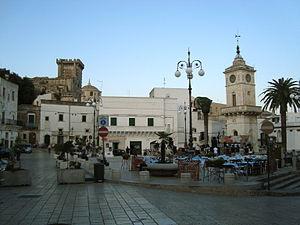
Ceglie Messapica est une commune de la province de Brindisi dans les Pouilles en Italie.